Answer in natural language. Which object is closer to the camera taking this photo, lowpoly bed with brown blanket (highlighted by a red box) or beautiful wall painting (highlighted by a blue box)? Choose between the following options: beautiful wall painting (highlighted by a blue box) or lowpoly bed with brown blanket (highlighted by a red box)
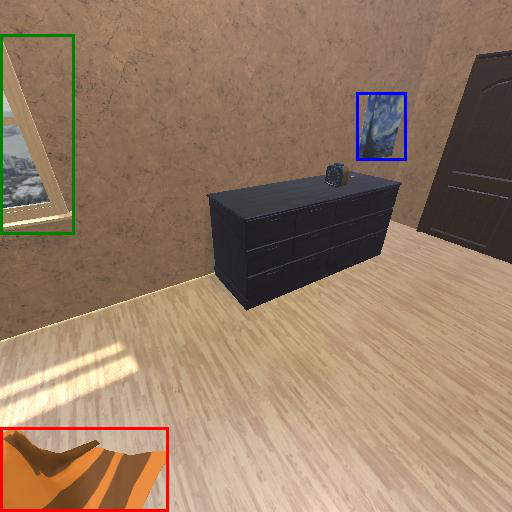
<answer>lowpoly bed with brown blanket (highlighted by a red box)</answer>